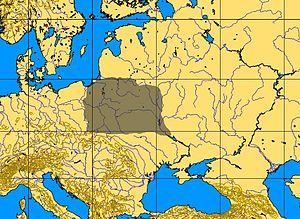
La culture de Janislawice est une culture archéologique du Mésolithique final, qui s'est développée en Pologne et dans l'ouest de la Biélorussie à partir du VIᵉ millénaire av. J.‑C.